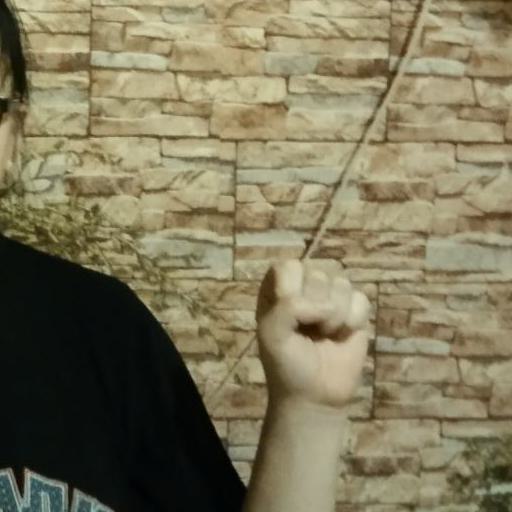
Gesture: fist